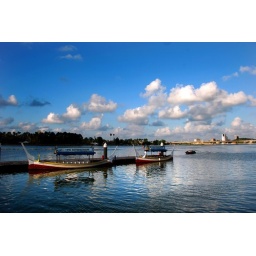
Jetty is home to the destination while the transportation by boat to see the beauty of the State. &lt;b&gt;Crystal Mosque,Wan Man Island,Terengganu, Malaysia&lt;/b&gt;